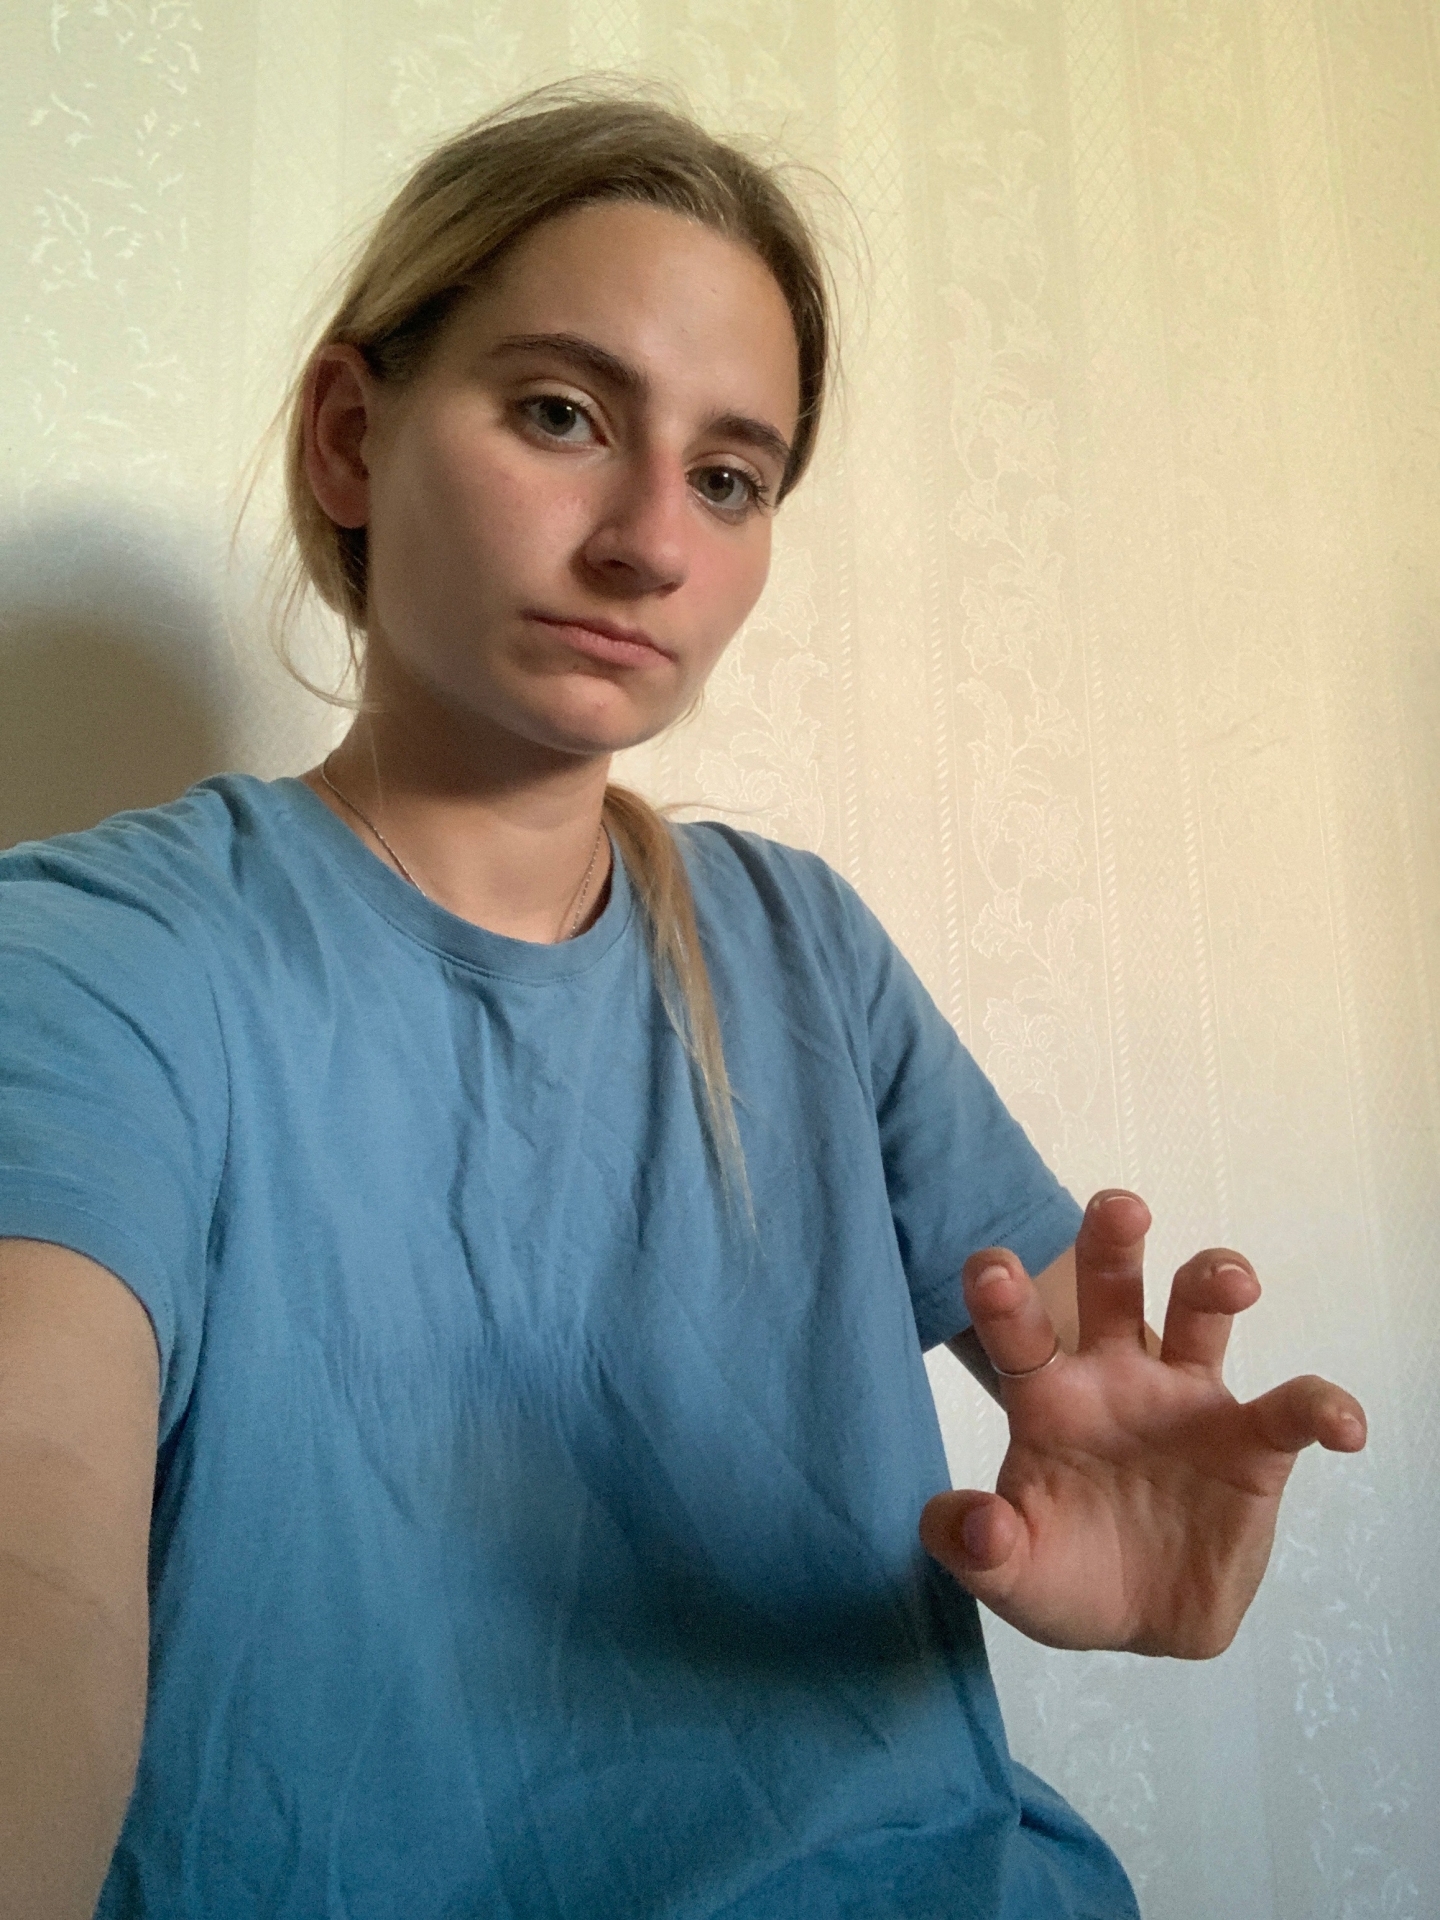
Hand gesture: grabbing